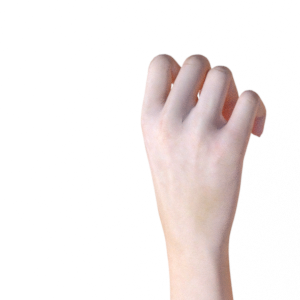
Label: rock